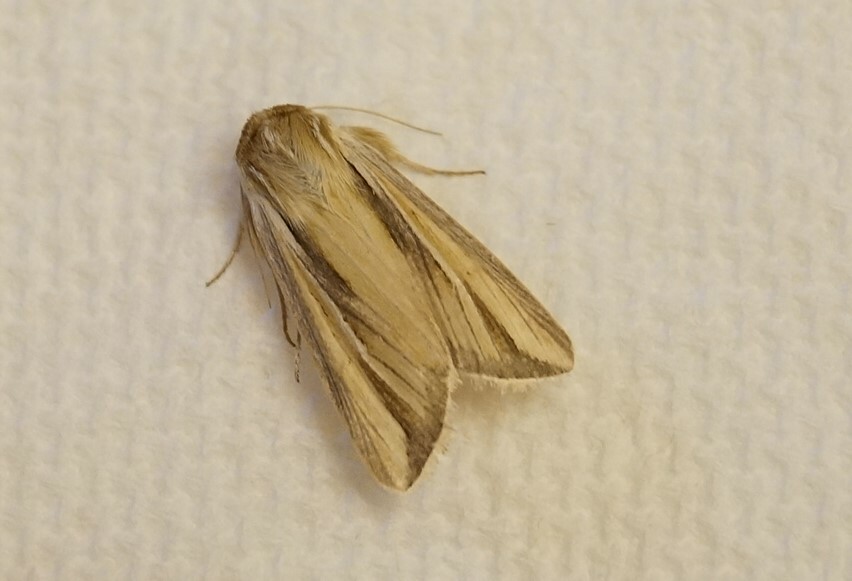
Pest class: wheathead_armyworm_Dargida_diffusa